José Antonio Bowen

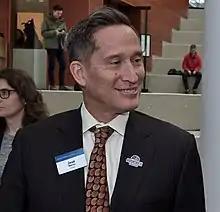
Bowen in March 2018

José Antonio Bowen (born March 11, 1962) is an American author and academic. He served as the 11th president of Goucher College from 2014 to 2019.